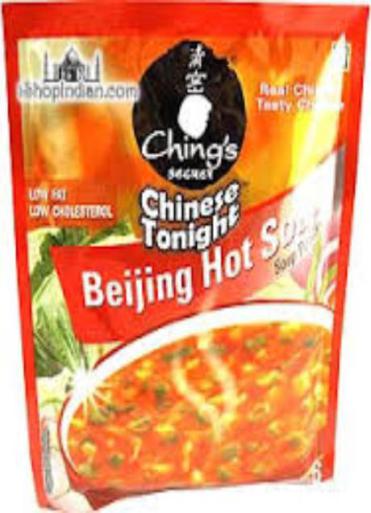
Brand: ching's secret
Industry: Food